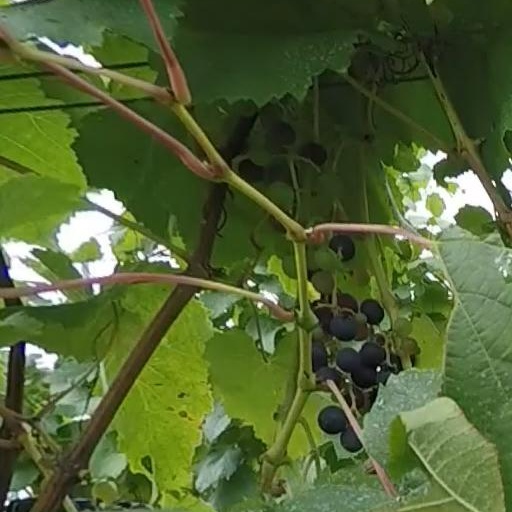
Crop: grape